De Salis

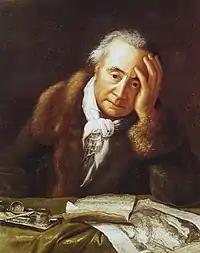
.

De Salis is an old Swiss noble family originating in Grisons, Switzerland.